Answer in natural language. Considering the relative positions, is blue modern dining table above or below gray oval dog bed? Choose between the following options: below or above
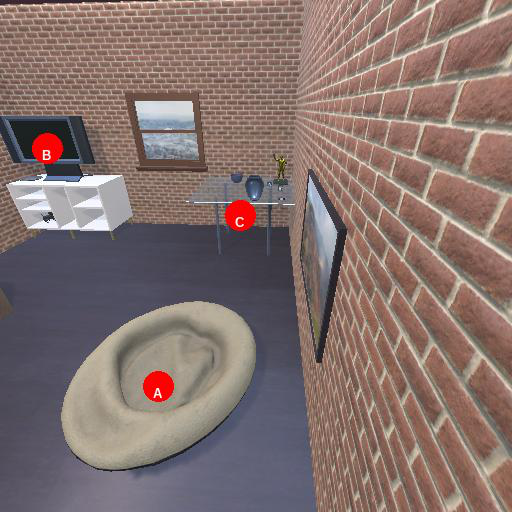
<answer>above</answer>